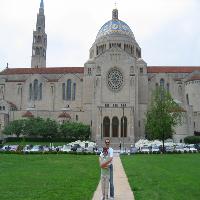
Weather: cloudy or overcast